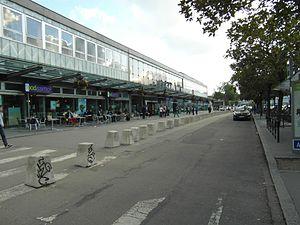
La gare de Nantes, est la principale gare ferroviaire de voyageurs de l'agglomération nantaise, située dans le département de la Loire-Atlantique, en région Pays de la Loire.